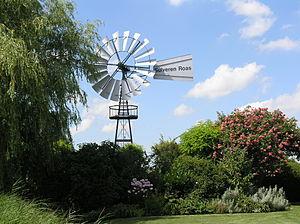
Cet article recense les moulins à vent de la province de Frise, aux Pays-Bas.